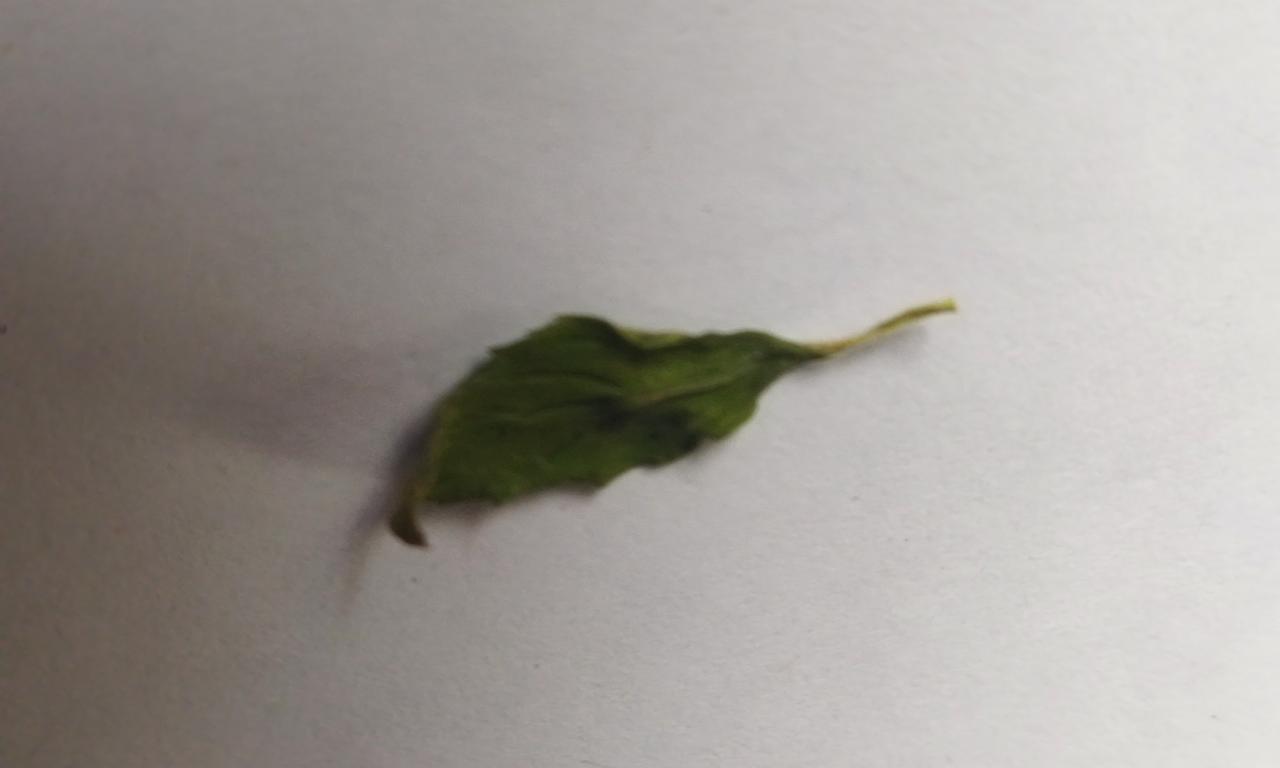
Label: Dried